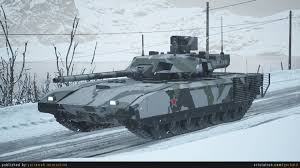
Label: T-14